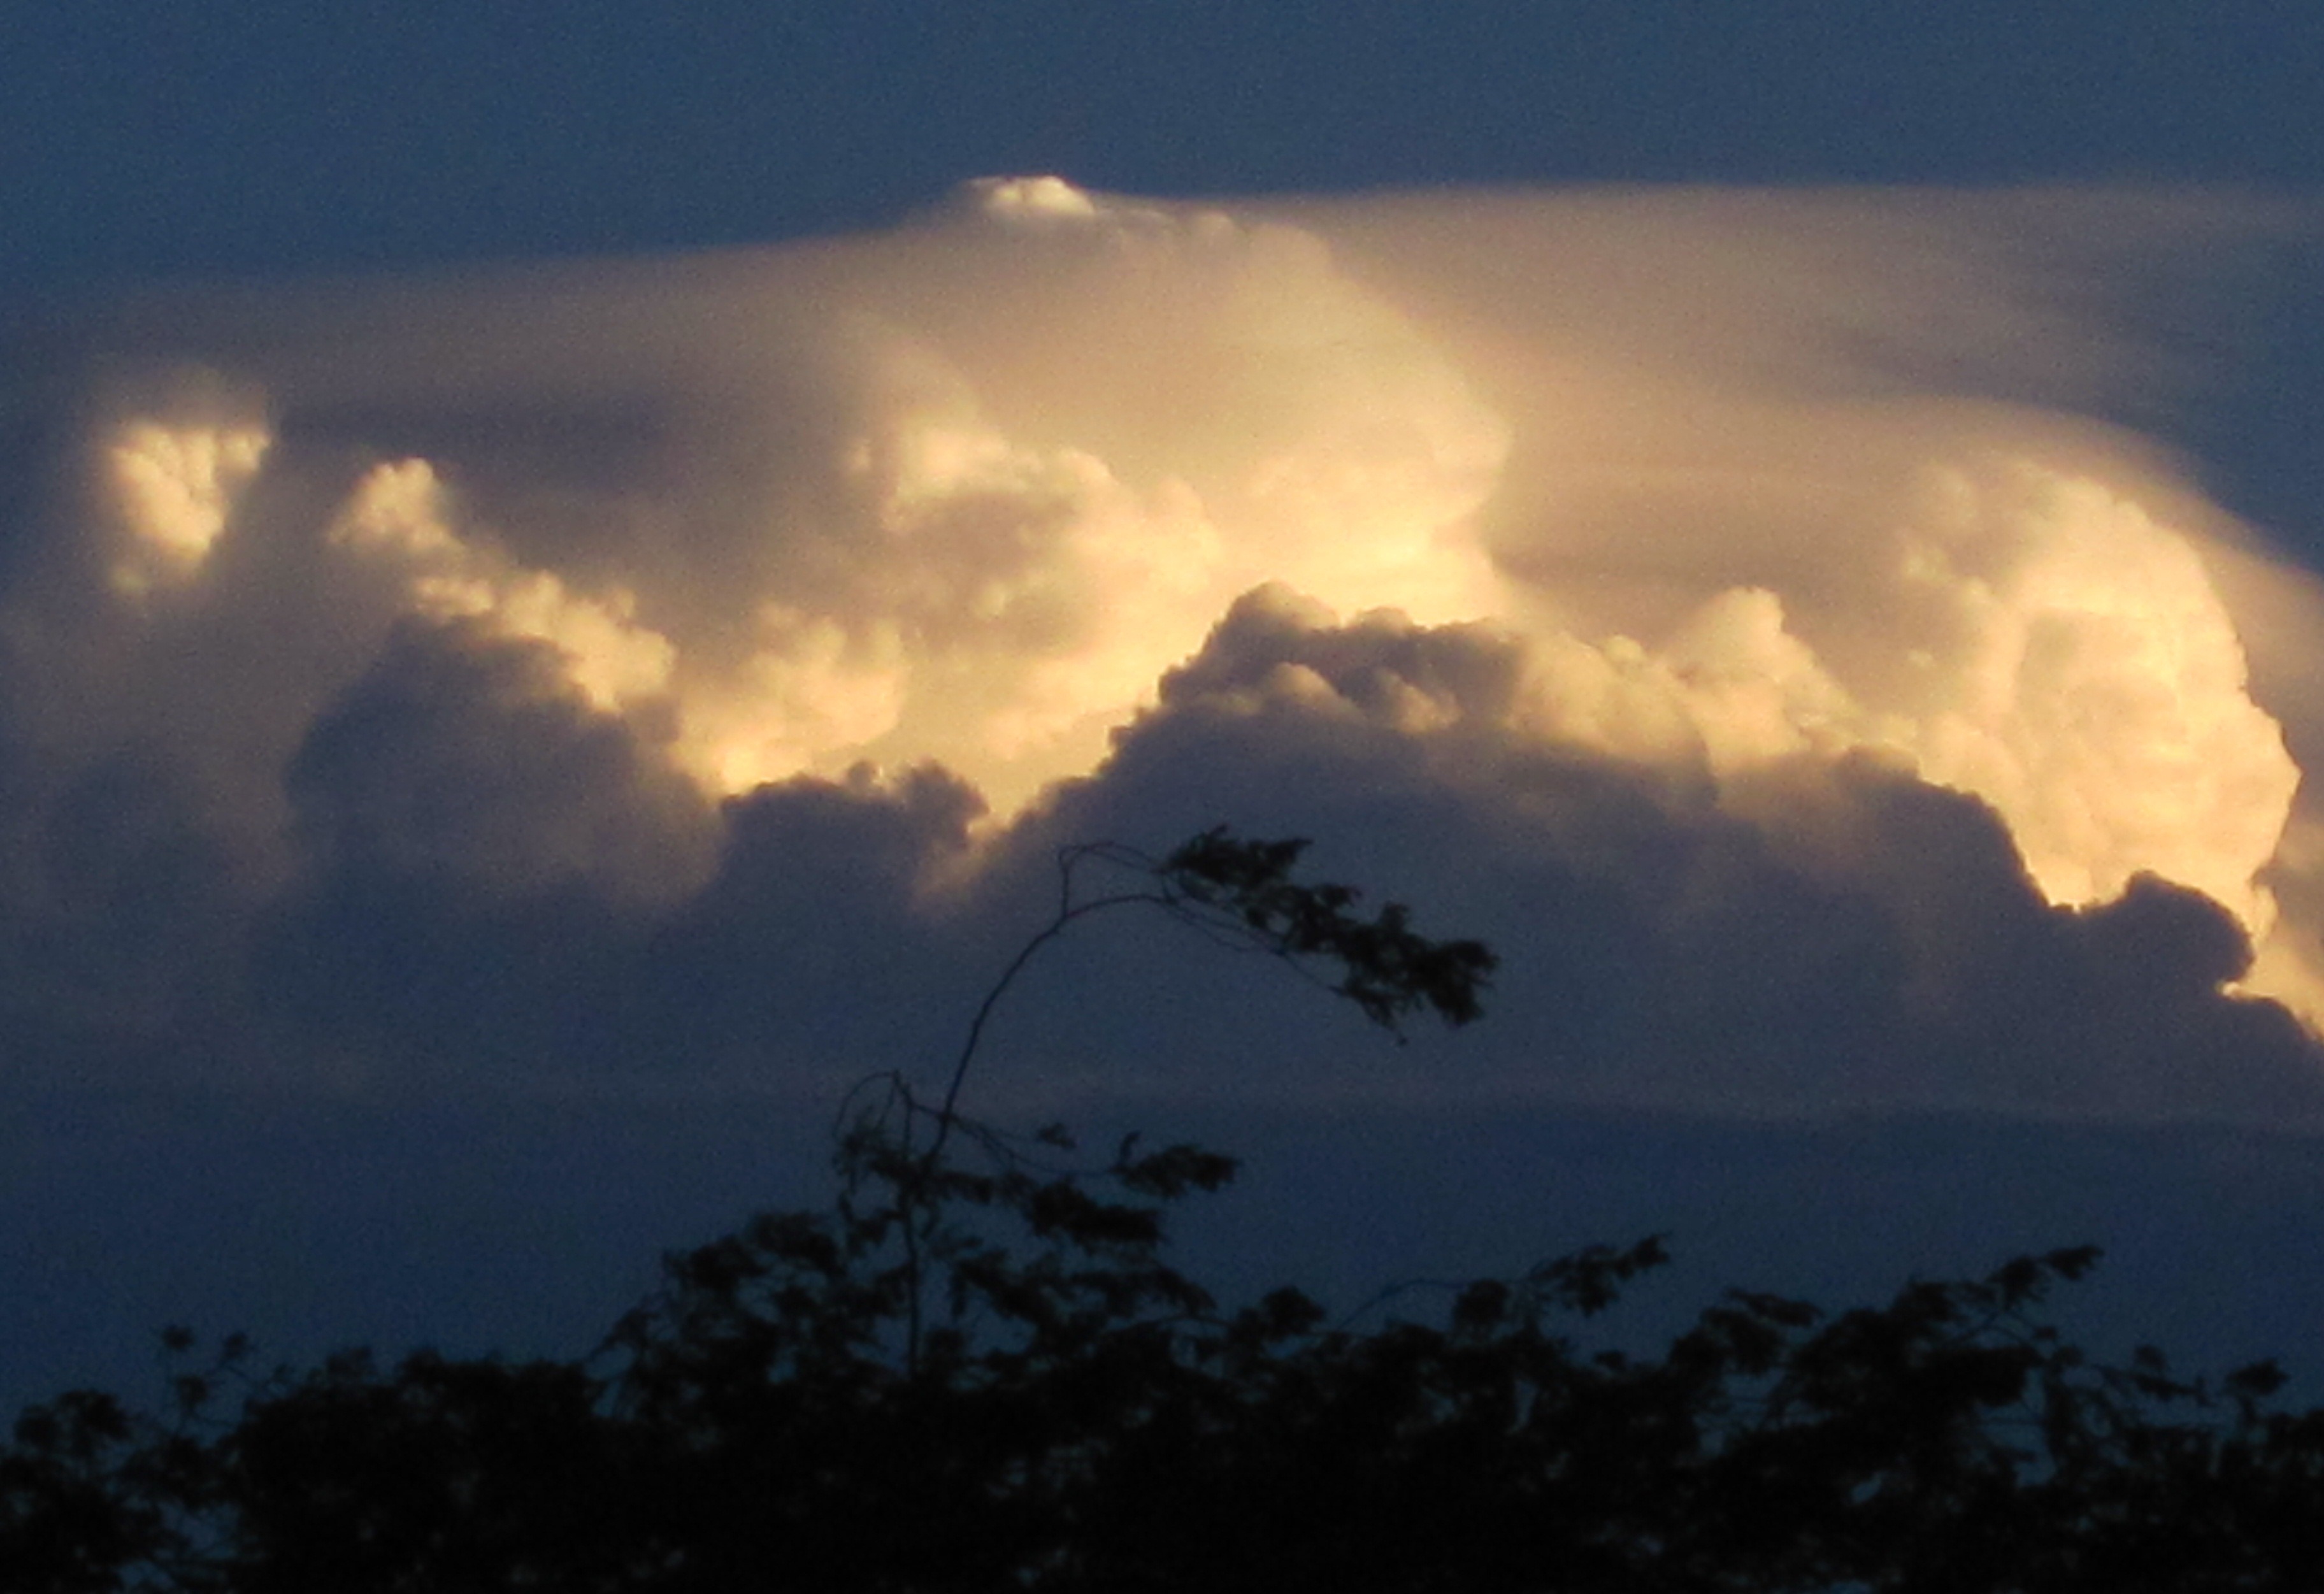
cloud, sky, dawn, atmosphere, dusk, weather, storm, cumulus, lit up, thunder, clouds, blowing, bright, misty, thunderstorm, windy, shining, solid, bending, meteorological phenomenon, bulky, whispy, single branch